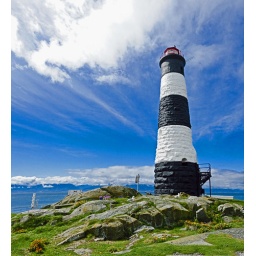
Calendulas and Evening Scented Phlox nestle around the rocks at the base of the tower in this SSW perspective.